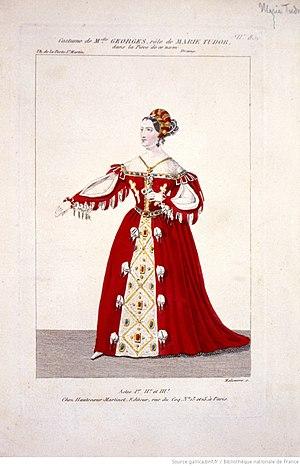
Titre